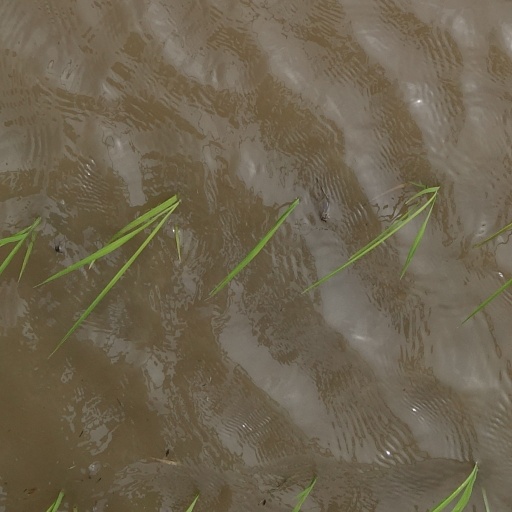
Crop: rice